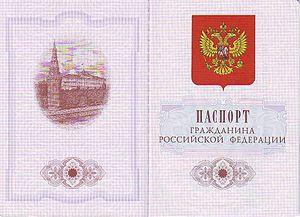
Le passeport de citoyen russe, à ne pas confondre avec le passeport russe, est un ancien document d'identité valable sur le territoire de la Fédération de Russie.